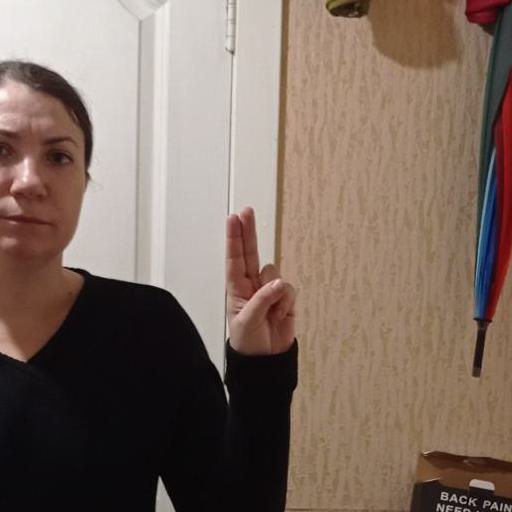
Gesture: two_up